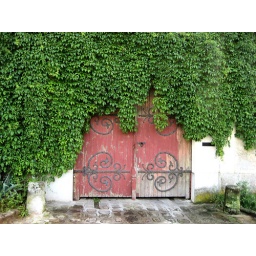
Old red door and vine in Seine-Port..